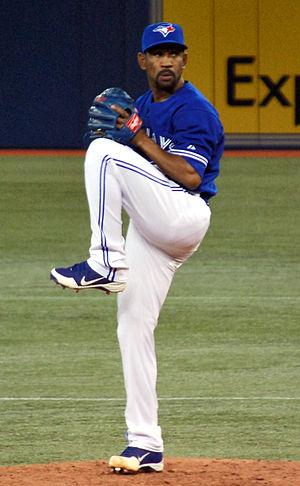
Ramón Diogenes Ortiz est un lanceur droitier des Ligues majeures de baseball.